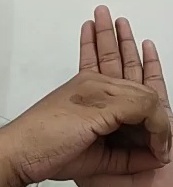
ASL sign: 0